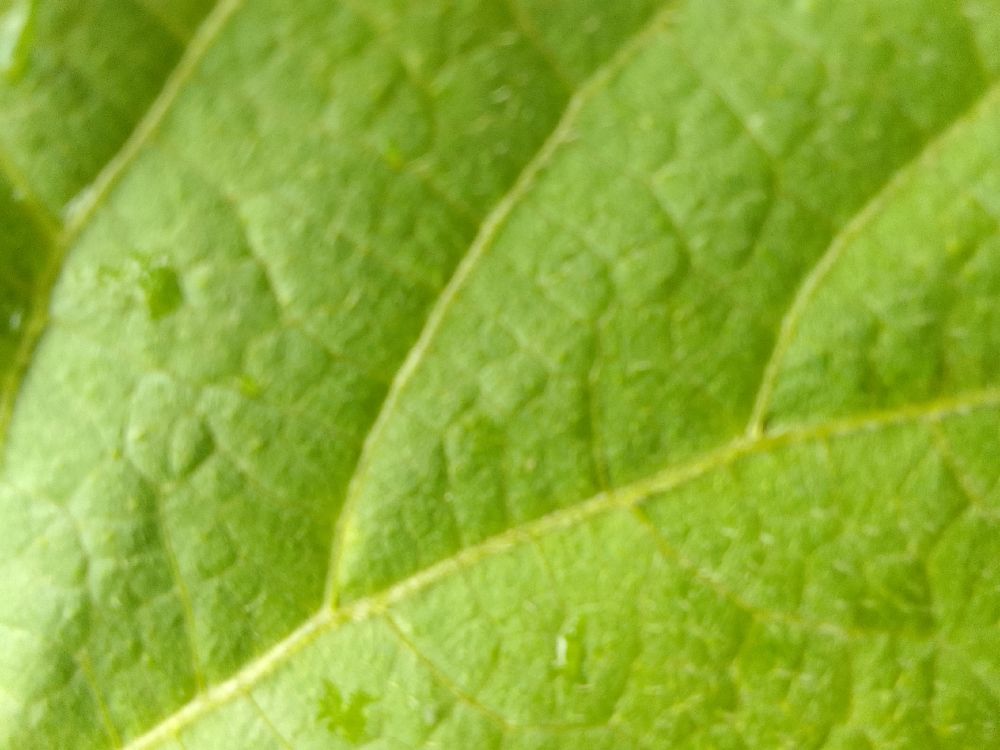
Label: healthy